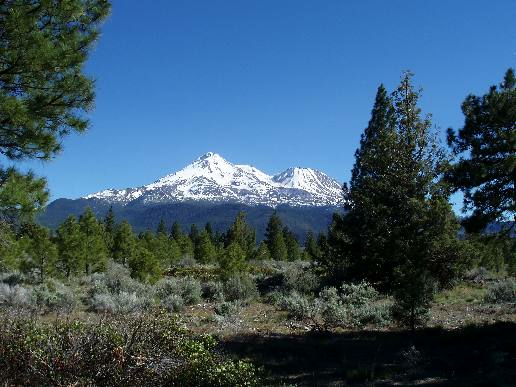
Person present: No